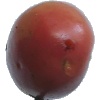
Label: images